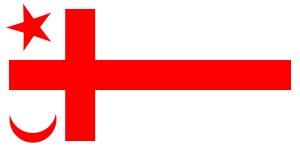
La Péninsule acadienne, anciennement le Bas-du-Comté, est une région culturelle et naturelle située à l’extrémité nord-est du Nouveau-Brunswick, au Canada. Elle est bordée au nord par la baie des Chaleurs et à l’est par le golfe du Saint-Laurent. La Péninsule acadienne est appelée ainsi car la plupart de ses habitants sont acadiens. Son territoire occupe l'est du comté de Gloucester et l'extrémité nord-est du comté de Northumberland.